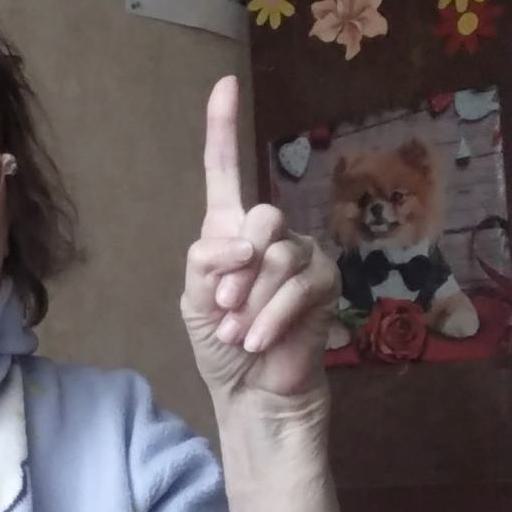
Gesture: one